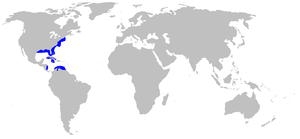
L’Ange de mer de sable ou Ange de mer de l’Atlantique, est un requin au corps aplati qui vit en général à demi enterré sur le fond en attendant qu’une proie passe à sa portée. Il se rencontre au niveau du plateau continental des côtes de l’Atlantique ouest, du sud de la Nouvelle-Angleterre au Golfe du Mexique, Jamaïque, Venezuela, entre les latitudes 43° N et 9° N.